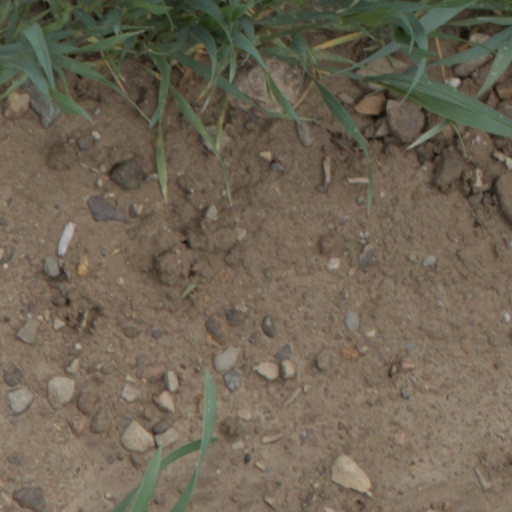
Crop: wheat